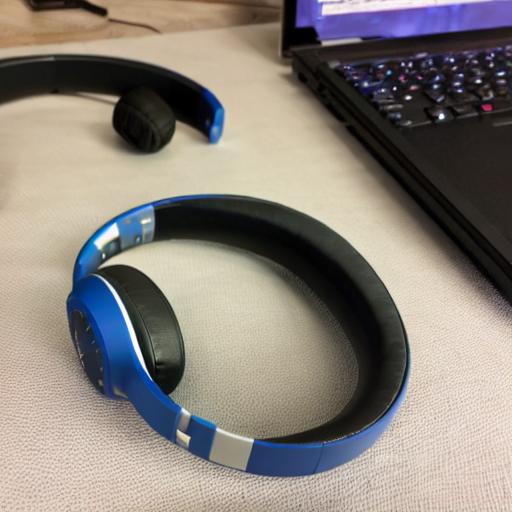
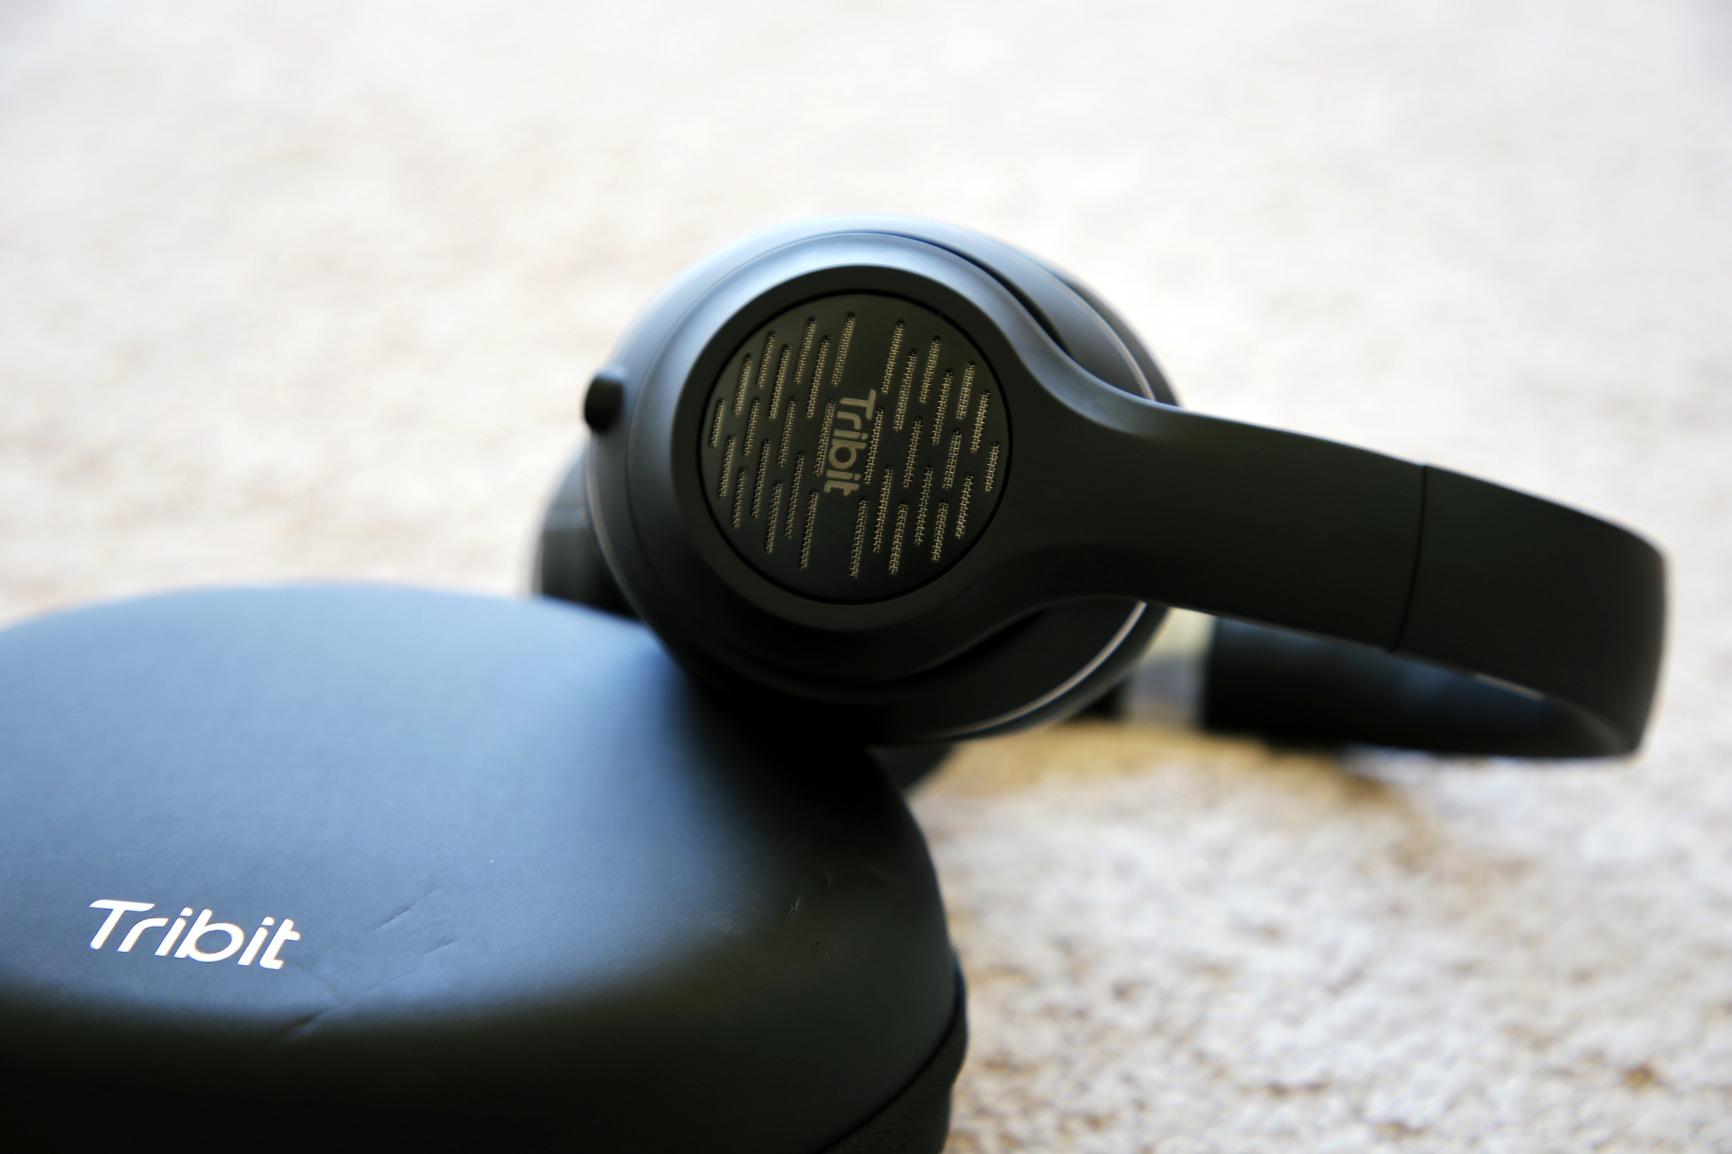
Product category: headphones
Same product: no